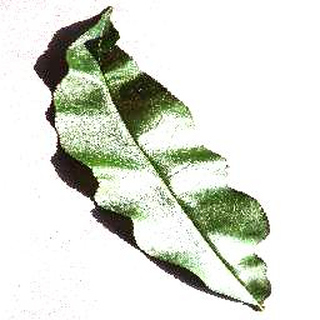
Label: healthy_peach